Tyler Farr

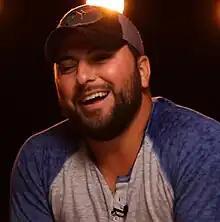
Farr at Walmart Soundcheck in 2013

Tyler Lynn Farr (born February 5, 1984) is an American country music singer and songwriter. Originally signed to BNA Records Farr released two singles for the label before it closed. He transferred to Columbia Records Nashville, releasing two albums: "Redneck Crazy" in 2013 and "Suffer in Peace" in 2015. Overall he has charted eight singles on the "Billboard" Hot Country Songs and Country Airplay charts. His highest ranking on the latter chart is "A Guy Walks Into a Bar" which placed at No. 1 in 2015.